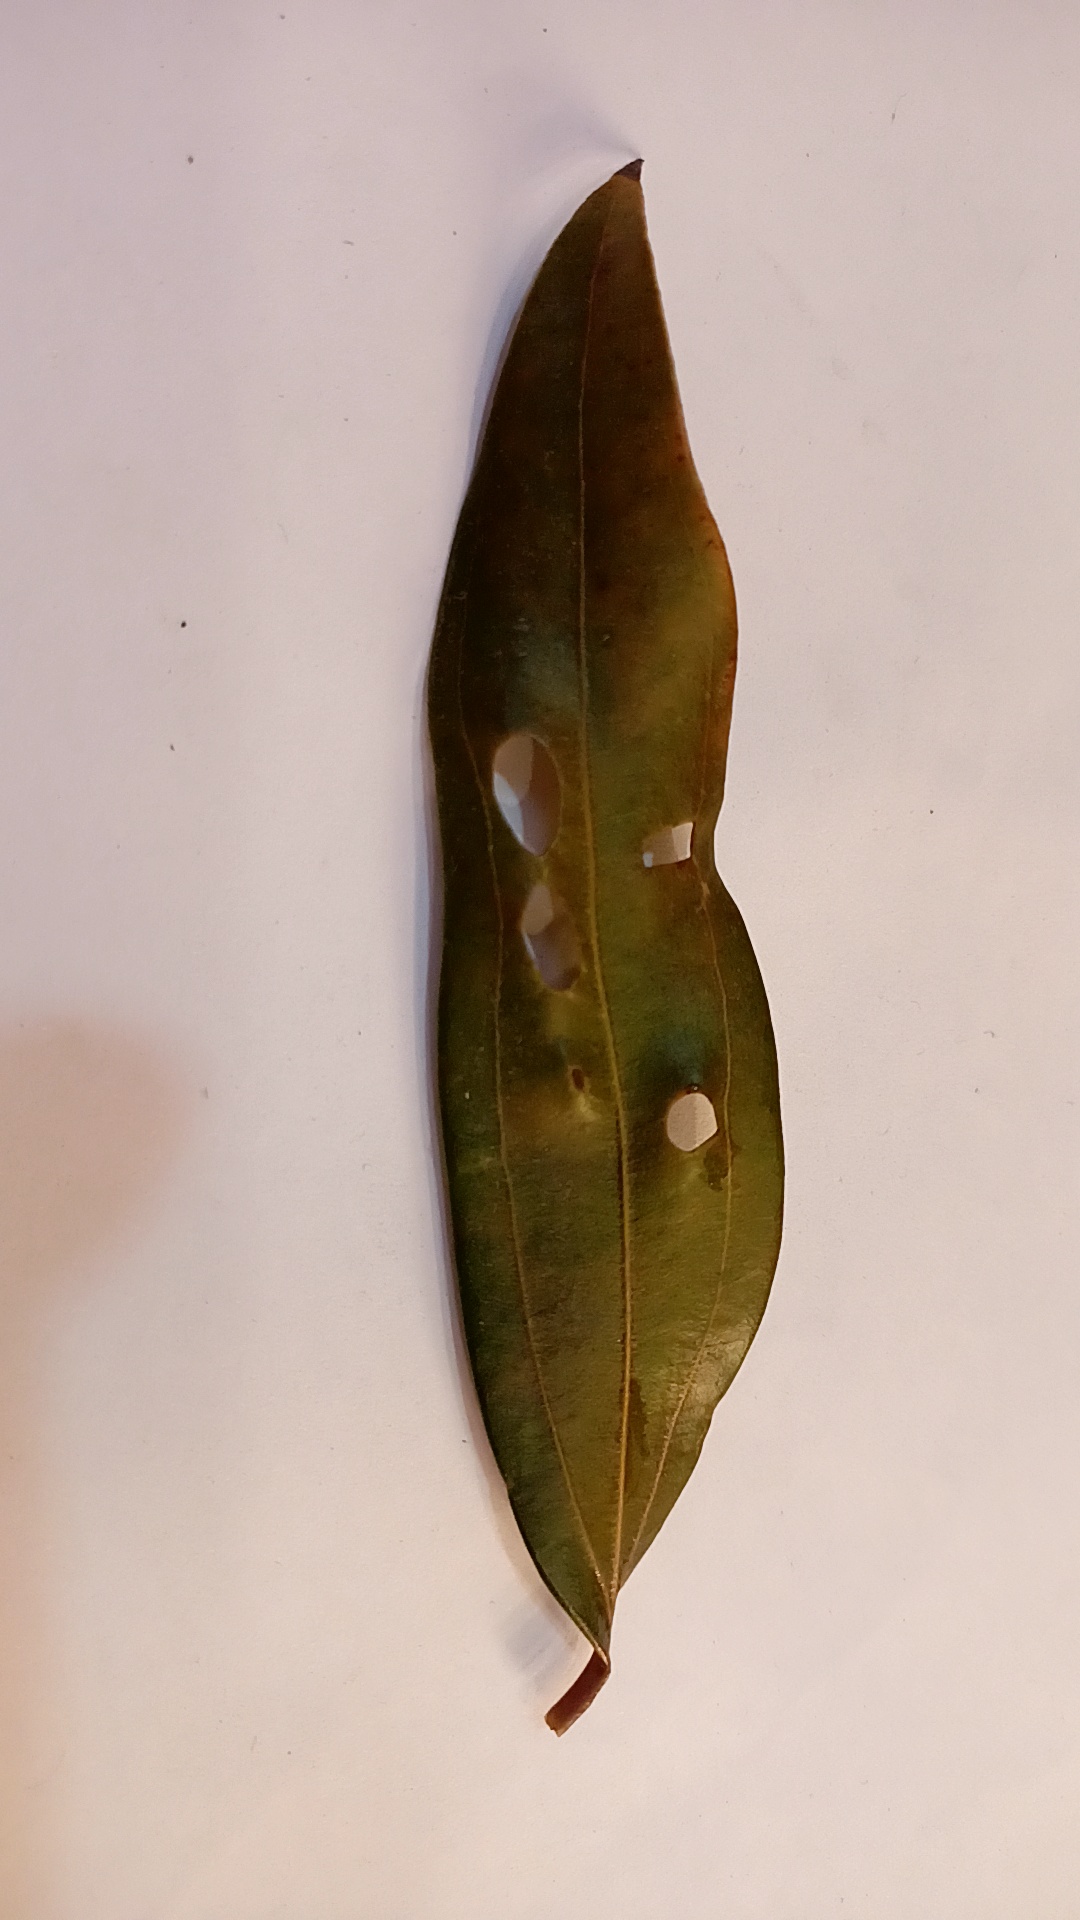
Label: Disease